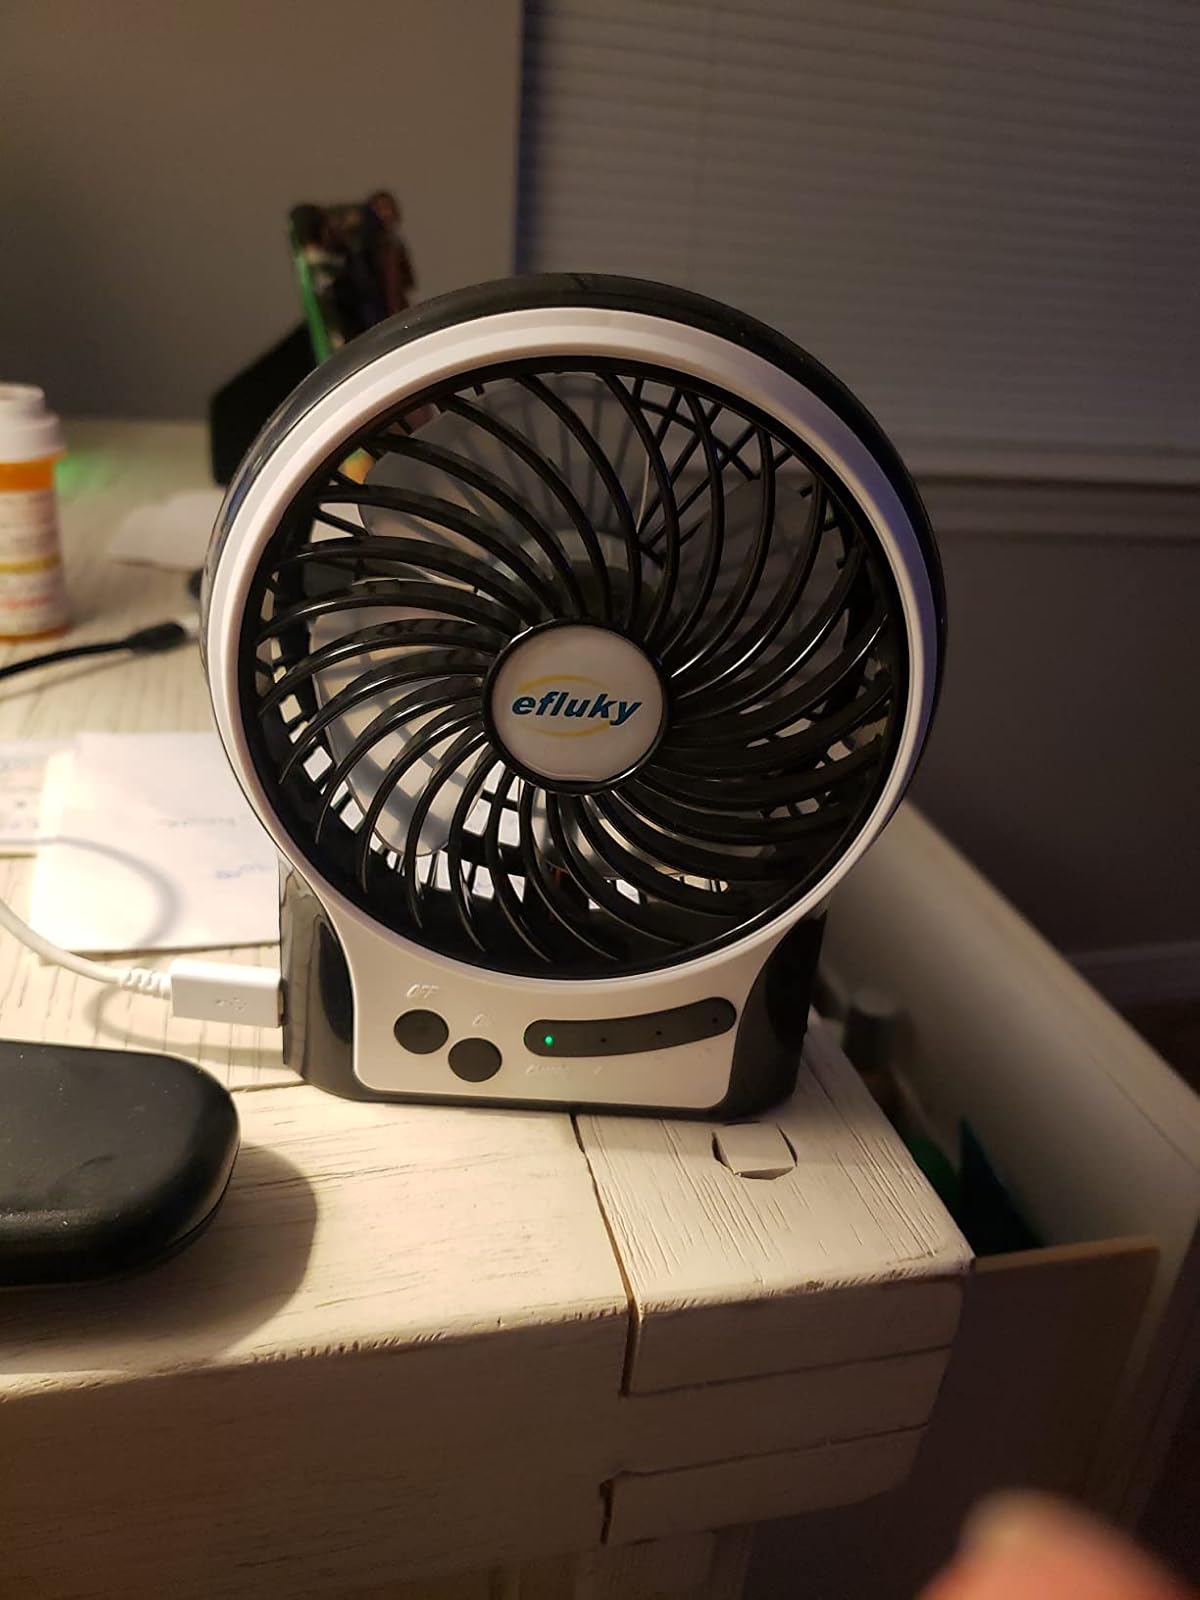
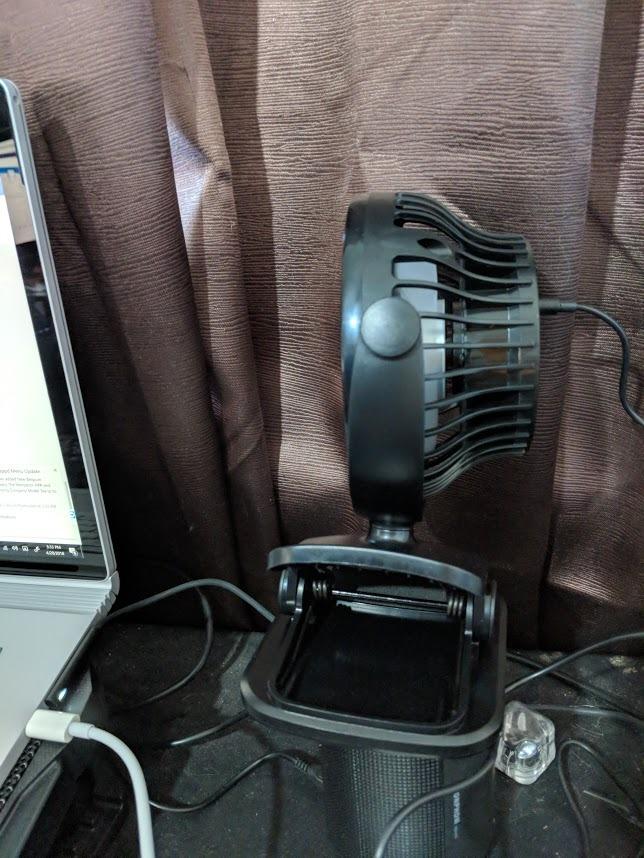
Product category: fan
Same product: no